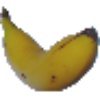
Label: Banana 1